Alex Vermeulen

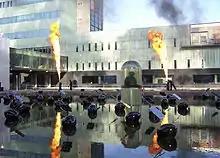
SOH19 States of Nature

Part of the project was the release of the international catalogue : SOH19 "States of Nature; Sun enlightenment" Which tells the story of the evolution of the project and its participants, focussing on topics like physics and art, technology and spirituality, solar cult and sustainable energy, biological processes and social interaction.